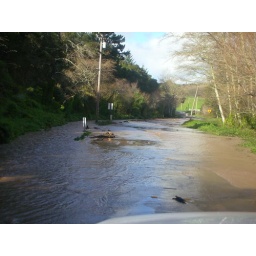
this is the road out of bolinas. the bridge is under water. Highway 1 is just ahead.